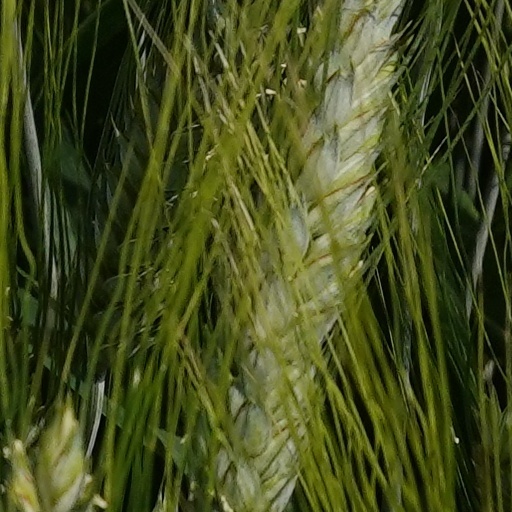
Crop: wheat